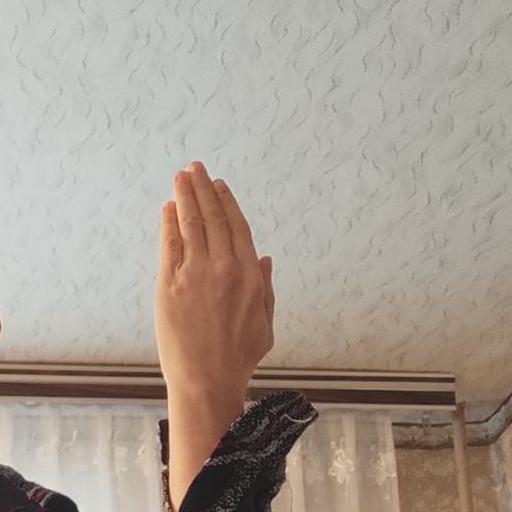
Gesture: stop_inverted